Human nutrition

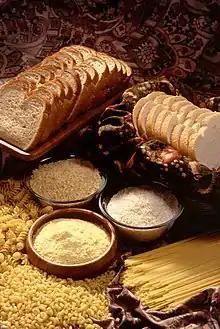
Grain products: rich sources of complex and simple carbohydrates

Carbohydrates may be classified as monosaccharides, disaccharides or polysaccharides depending on the number of monomer (sugar) units they contain. They are a diverse group of substances, with a range of chemical, physical and physiological properties. They make up a large part of foods such as rice, noodles, bread, and other grain-based products, but they are not an essential nutrient, meaning a human does not need to eat carbohydrates.